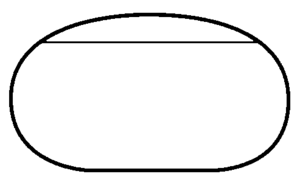
L'Iowa Speedway est un ovale américain basé à Newton dans l'état d'Iowa aux États-Unis. D'une longueur de 0,875 mile, il peut accueillir 30 000 spectateurs assis.
Le Grand Prix automobile de l'Iowa est une épreuve de course automobile disputée sur l'Iowa Speedway dans le cadre du Championnat IndyCar Series depuis 2007.